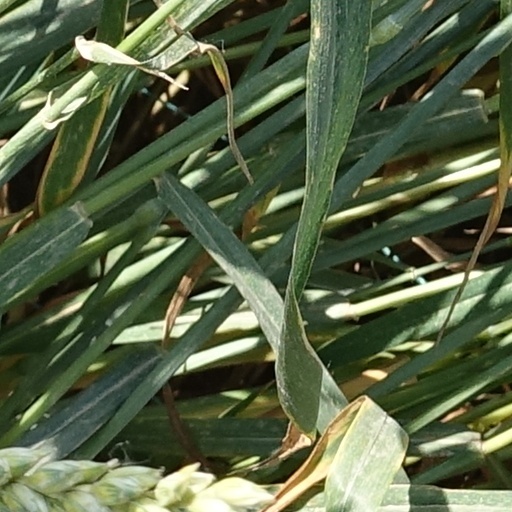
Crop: wheat